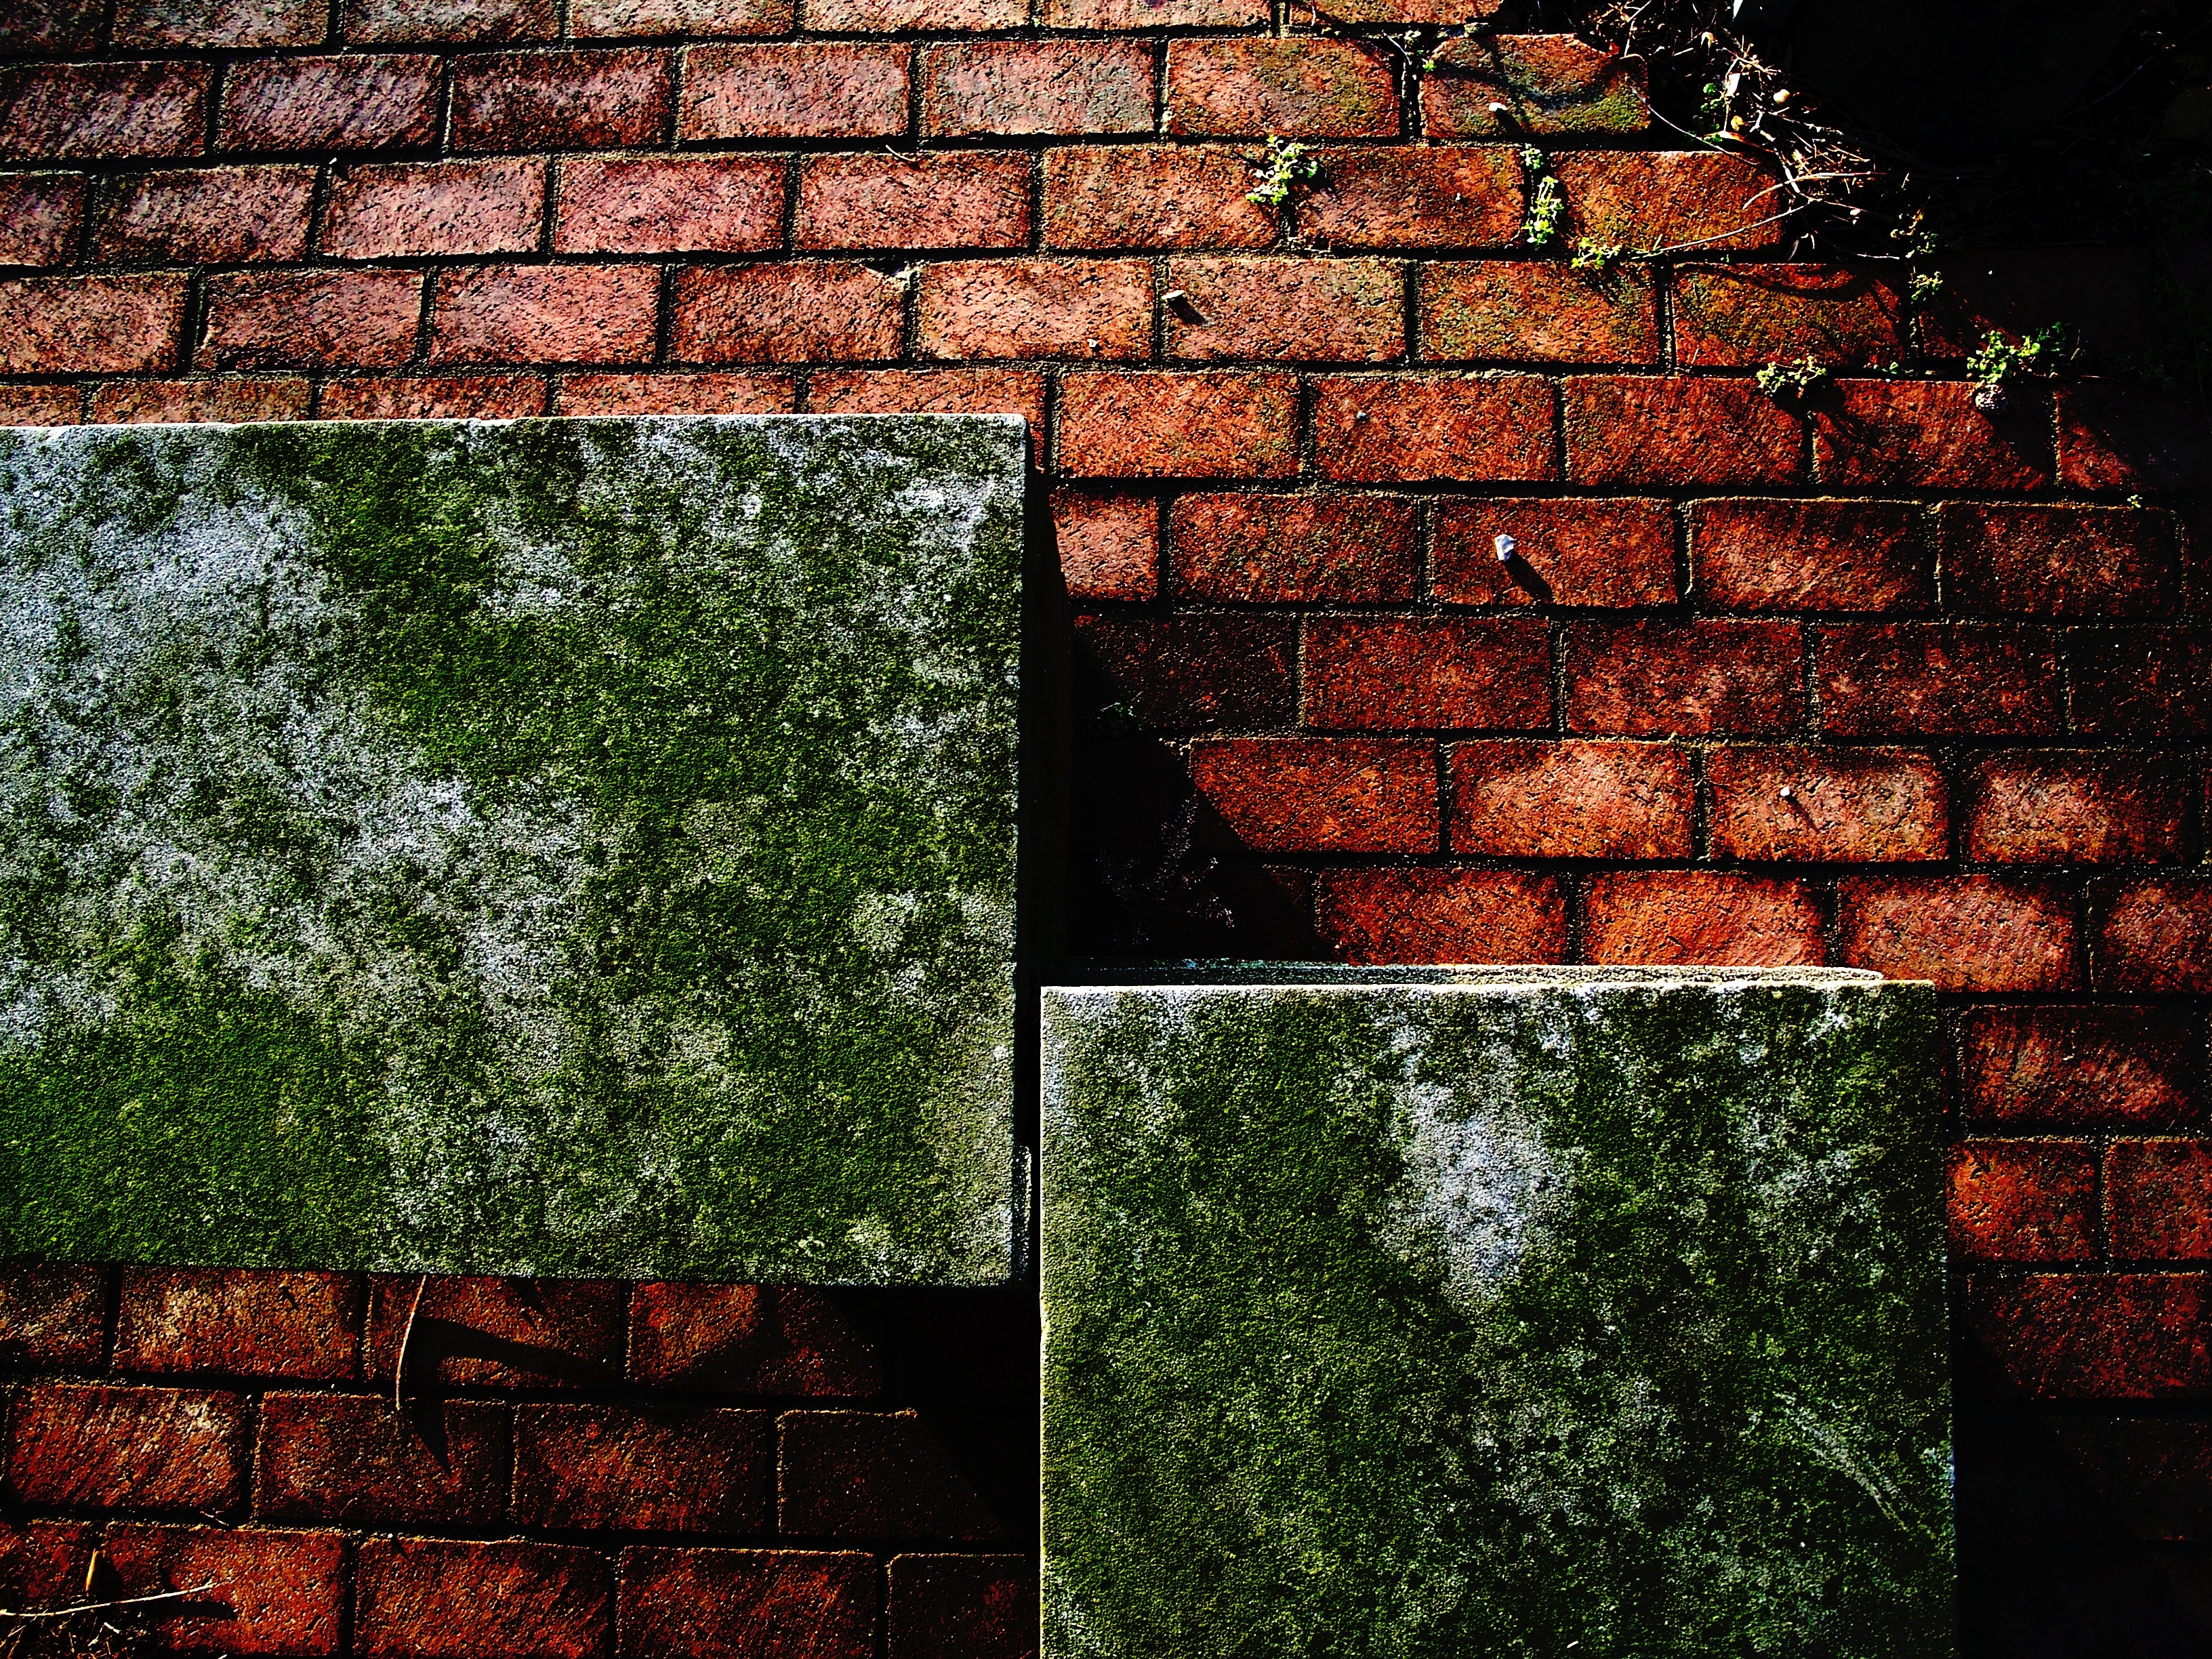
grass, rock, wood, texture, window, wall, green, red, color, autumn, soil, grunge, brick, material, bricks, brickwall, brickwork, backdrop, masonry